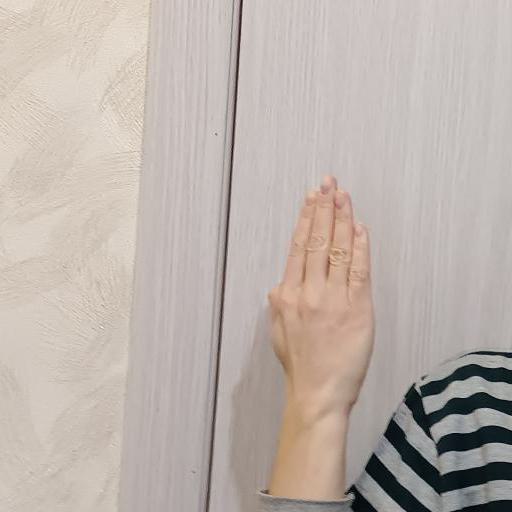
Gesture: stop_inverted